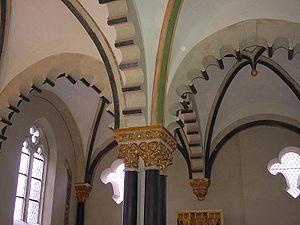
Le château fort de Neuenburg est une forteresse médiévale du Sud de la Saxe-Anhalt, édifiée sur un éperon calcaire dominant la basse vallée de l'Unstrut. C'est un des sites les plus pittoresques de la Straße der Romanik. En contrebas du château fort se trouve le vignoble de Freyburg, à 7 km au nord de Naumburg.